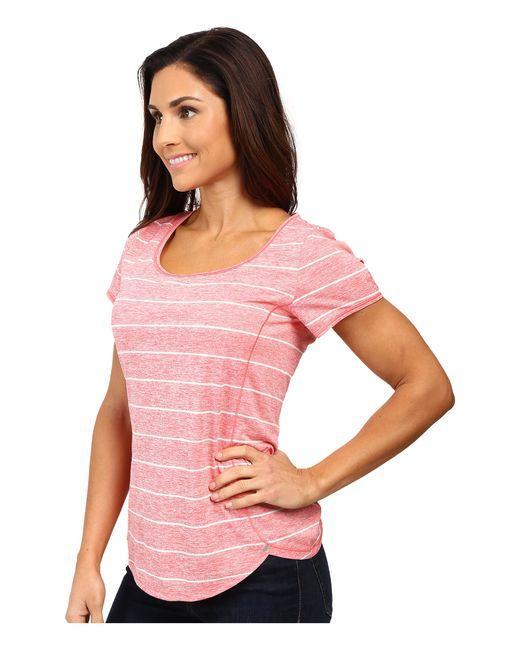
Gestreiftes Hemd aus Baumwolle in Rosa und Weiß